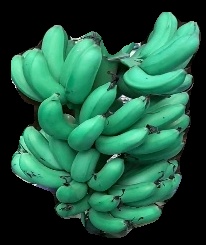
Variety: rasbale
Grade: grade1